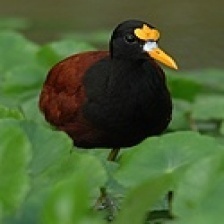
Species: NORTHERN JACANA
Scientific name: JACANA SPINOSA